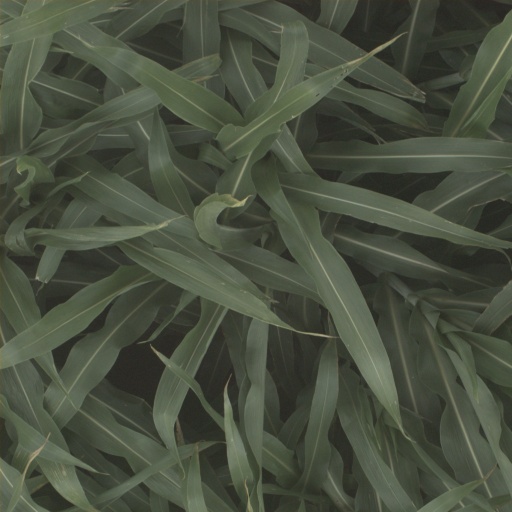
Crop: sorghum